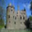
Label: castle